Sea-Doo XP

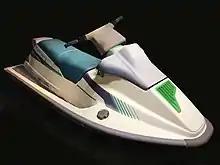
1992 SeaDoo XP generation one, the original high performance runabout style personal watercraft. Powered by the 587 model motor.

The 1991-1992 XP was based on Sea-Doo's original hull introduced in 1988. In the XP, the SP's 580cc Rotax engine was upgraded with dual carburetors and a tuned exhaust pipe. The 91 had the original yellow motor and the 92 was upgraded to the white motor. The jet pump featured a stainless steel impeller. Visually, the XP featured a purple lower hull, pump, seat, cowling, and handle pole cover. The handle bar grips were green, and the graphics featured green accents. Also a first among watercraft, the cowling featured fixed dual mirrors and a pod for fuel gauge and tachometer on the top. The 1991 XP was named "Watercraft of the Year".